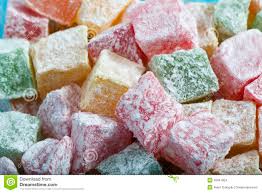
Yemek: lokum